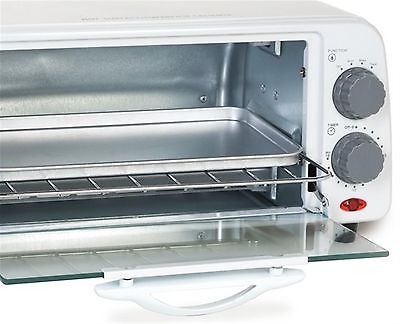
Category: toaster